University of North Carolina at Chapel Hill student housing

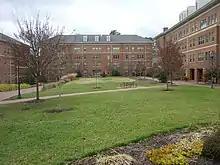
Ram Village

Ram Village, located in the southern part of campus, offers apartment-style housing for undergraduate students (mostly juniors and seniors). It was built in 2006 and is home to more than 900 UNC students. Ram Village offers 1, 2, 3, and 4-bedroom apartments. Some amenities include study rooms, lounges, a kitchen, laundry, a recreation room, and vending machines.